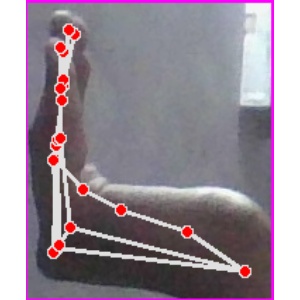
अक्षर: स